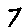
Label: 7